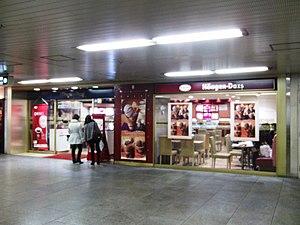
Häagen-Dazs est une marque commerciale de crème glacée industrielle, principalement en pot ainsi qu'en bâtonnet, créée par Reuben et Rose Mattus. Le nom de la marque a été inventé en 1961 aux États-Unis. C'est aussi devenu l'enseigne d'une chaîne de magasins d'environ 900 points de ventes essentiellement franchisés où sont commercialisées les glaces de sa propre marque dans le monde entier. Le groupe General Mills, propriétaire de la marque, fabrique des crèmes glacées, des barres glacées et des sorbets à Tilloy-lès-Mofflaines. D'autres usines, une en Californie à Tulare sous la propriété de Froneri alimente le marché américain et canadien ainsi qu'une au Japon sous la forme d'une coentreprise entre General Mills, Suntory et Takanashi Milk à destination du marché japonais.